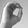
ASL letter: O